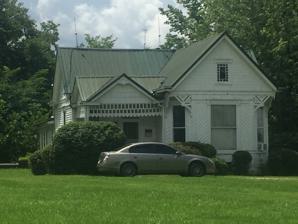
Building: Snook House
Country: United States of America
Year built: 1895
House in Shelby County, Kentucky, US Not to be confused with Van B. Snook House . United States historic place Snook House U.S. National Register of Historic Places House in 2022 Nearest city S. side of KY 12 at junction with KY 43 , Shelby County, Kentucky near Mulberry, Kentucky Coordinates 38°15′55″N 85°08′32″W / 38.26528°N 85.14215°W / 38.26528; -85.14215 Area 1.5 acres (0.61 ha) Built c. 1895 MPS Shelby County MRA NRHP reference No. 88002855 Added to NRHP December 27, 1988 Snook House is a historic residence in Shelby County, Kentucky near Mulberry, Kentucky . It was listed on the National Register of Historic Places in 1988, for the architecture. History The Snook House was deemed significant as a "well-preserved example of the late 19th century (1865–1900), 1-1/2-story frame T-plan without passage". "T-plan" refers to a house that looks like the letter "T" set on its side in the architectural plans, and are a type of vernacular architecture in Kentucky.  It is only one of two T-plan houses without passages identified in the county, and the only single story example. The house was built around 1895, with lumber from the nearby farm of Woodlawn (known as SH-205). This listing included three contributing buildings and a contributing structure . "Included is a frame outbuilding and an underground cellar which contribute to the site and a non-contributing frame garage. A contributing cistern, like the outbuilding and cellar, are integral parts of the original domestic space and demonstrate the function of a rural house." After the house construction, it sold shortly after to Jennie and Jessie Farmer, who owned it until 1930 when it was sold to Isaac Wilborn. After Isaac Wilborn's death in 1972, his daughter Mary Jane Wilborn inherited the property. Its listing followed a 1986–1987 study of the historic resources of Shelby County. See also Van B. Snook House , also NRHP-listed in Shelby County References